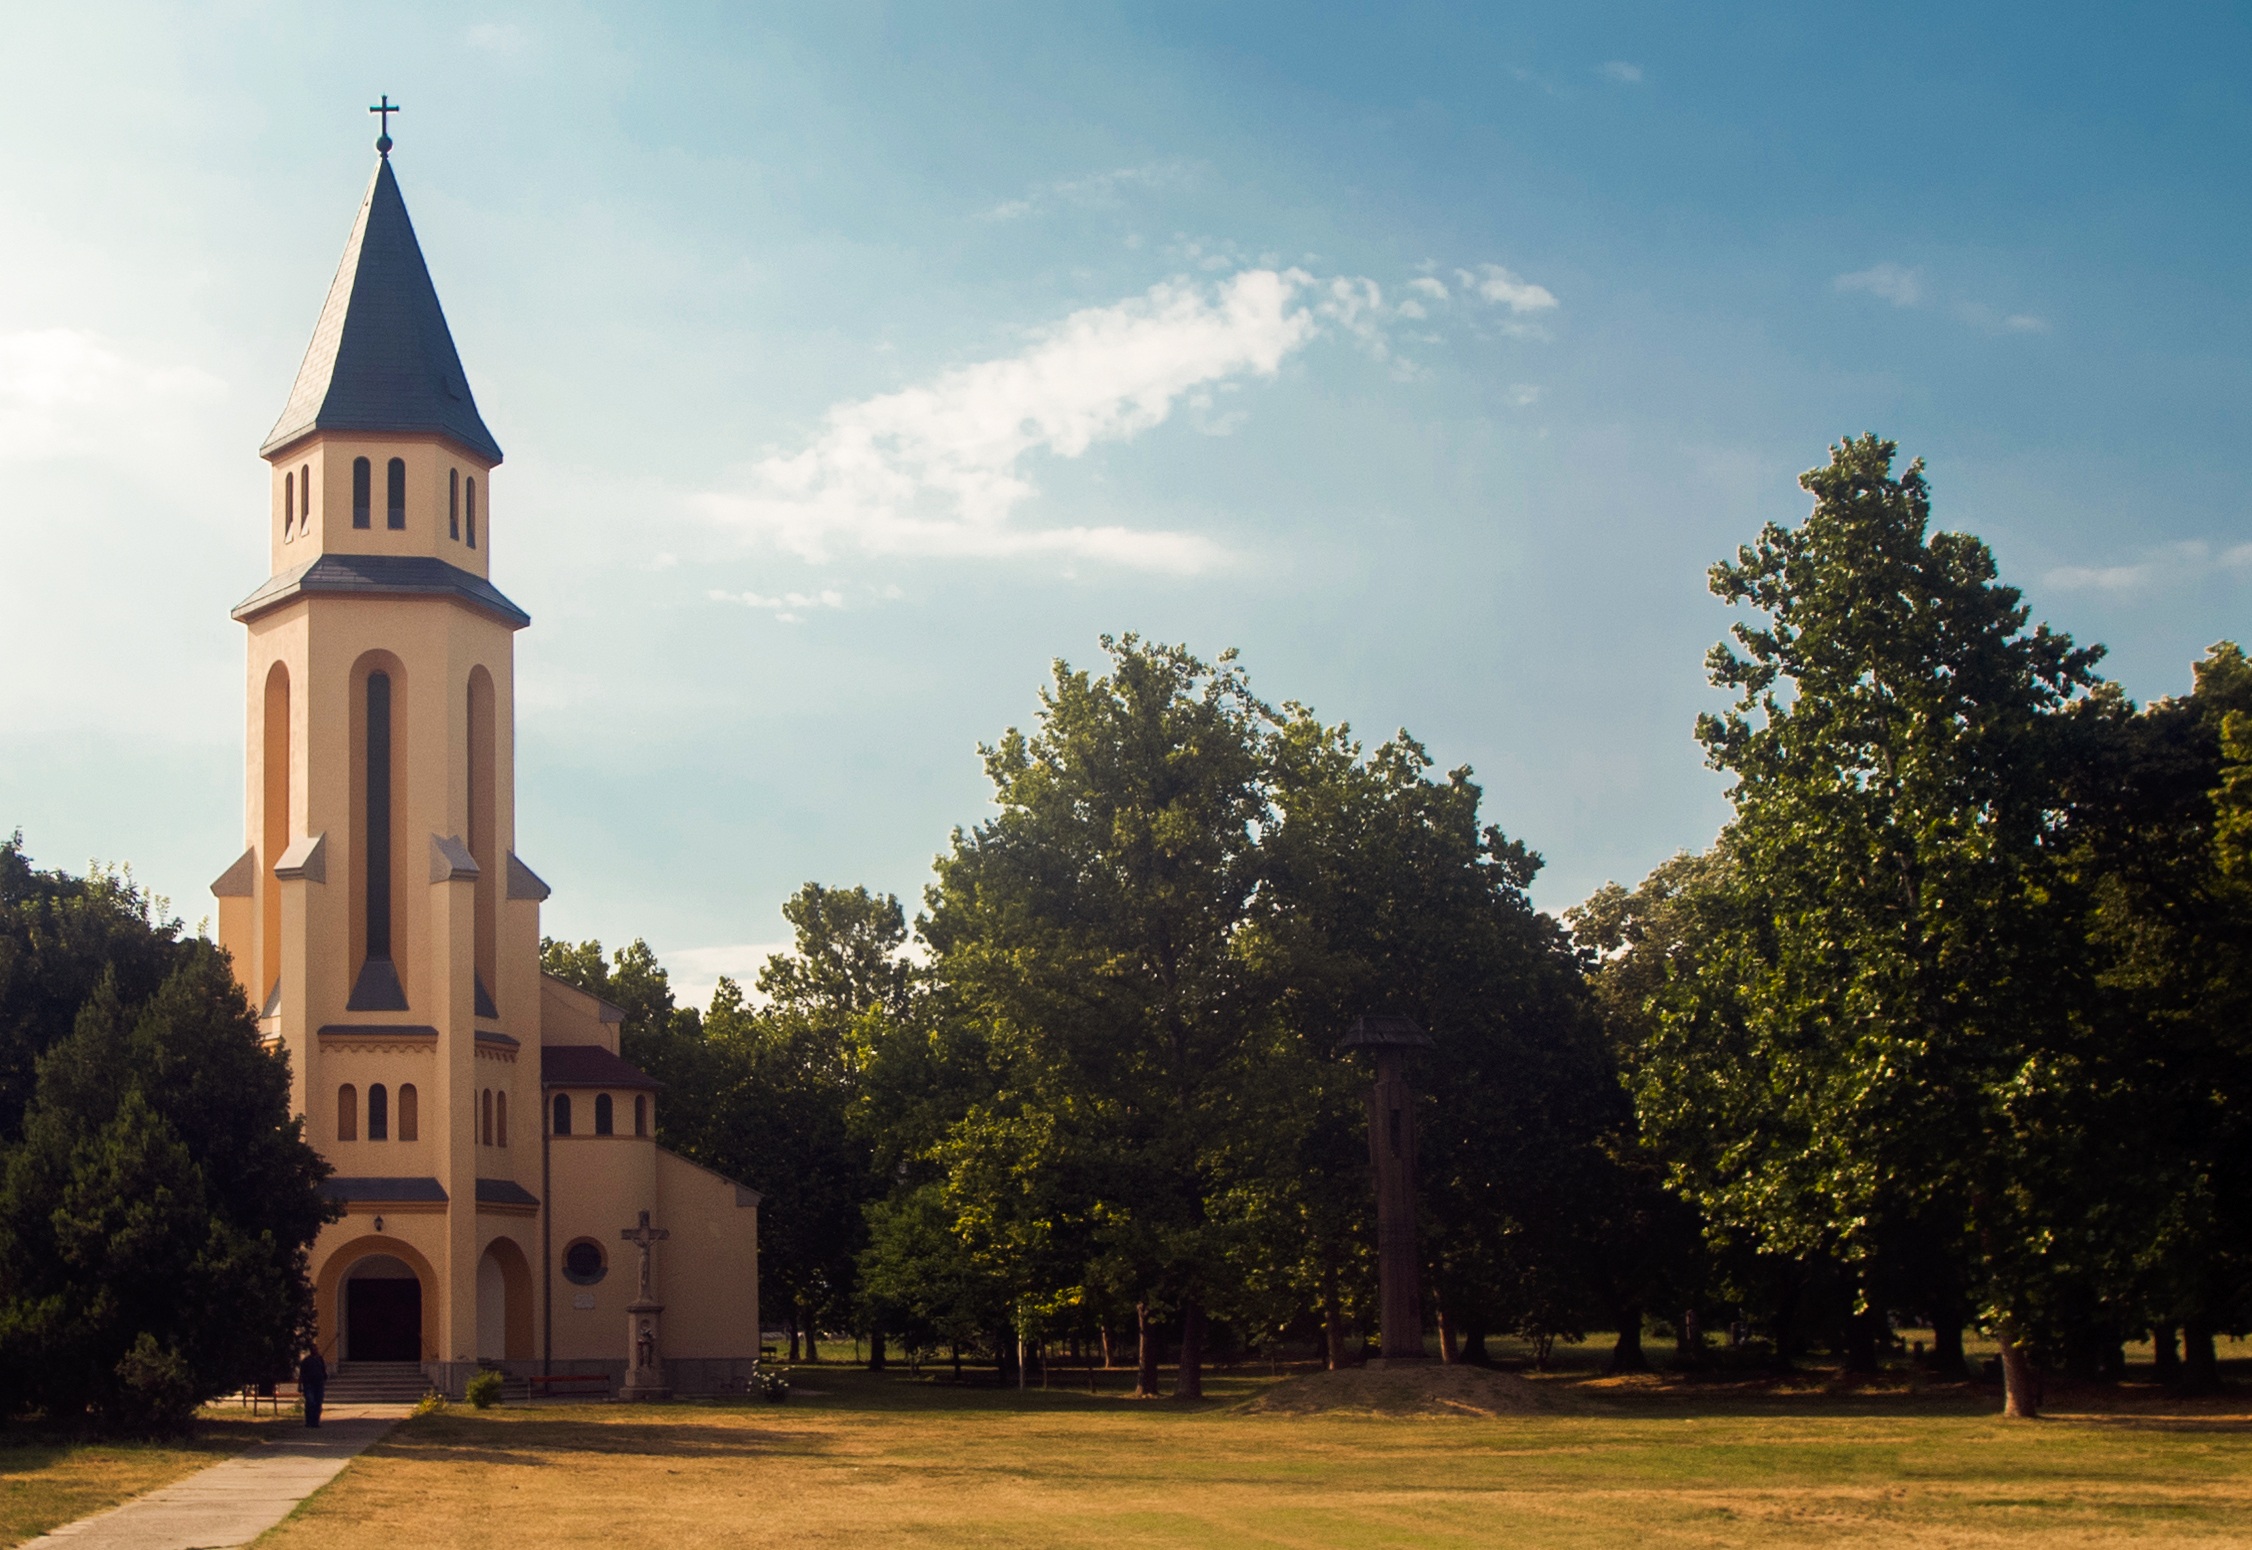
building, chateau, tower, landmark, church, christian, place of worship, catholic, steeple, monastery, hungary, tolna county, s rk z, decs